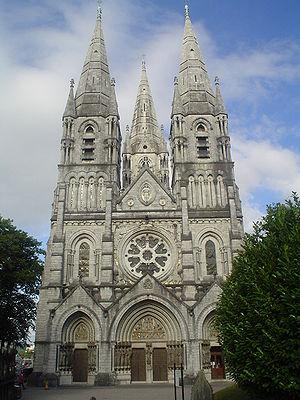
La cathédrale Saint-Finbarr de Cork de Cork est une cathédrale anglicane irlandaise, l'un des sièges du diocèse de Cork, Cloyne et Ross.